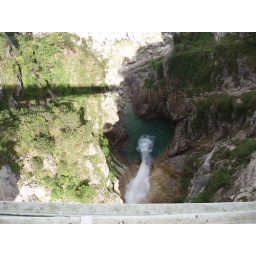
Looking down from the tiny bridge at Neuschwanstein castle in Germany